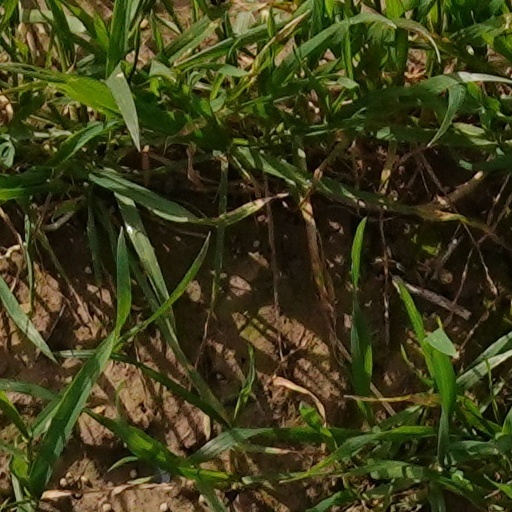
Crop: wheat